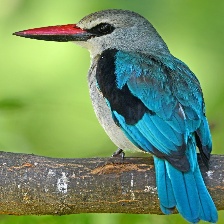
Species: WOODLAND KINGFISHER
Scientific name: HALCYON SENEGALENSIS